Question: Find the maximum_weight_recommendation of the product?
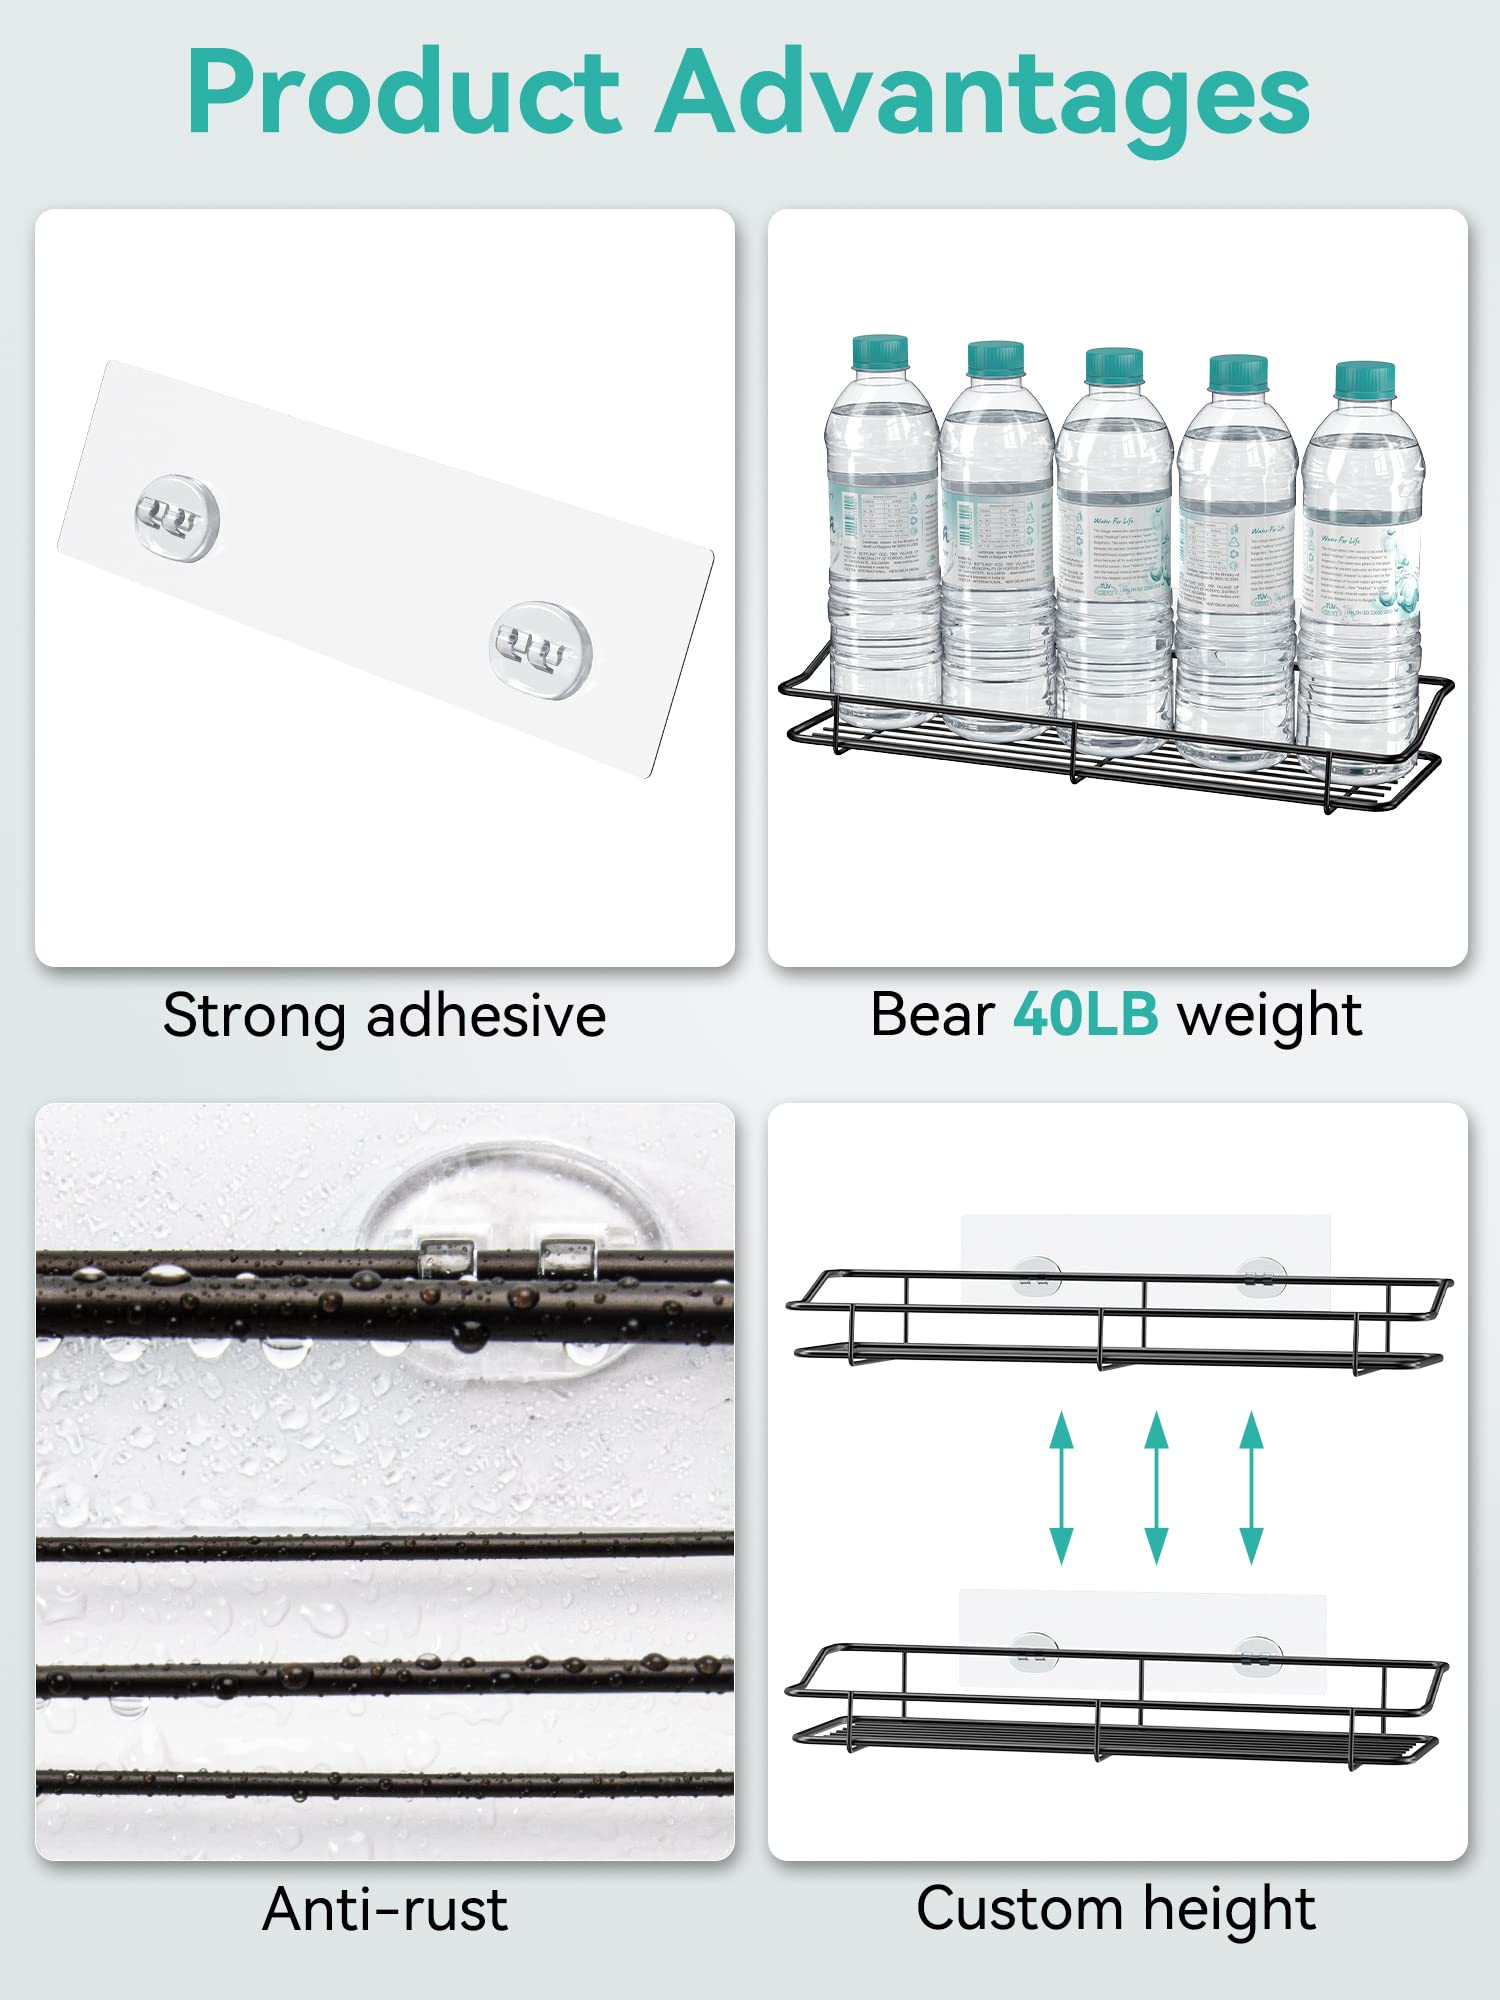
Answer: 40.0 pound